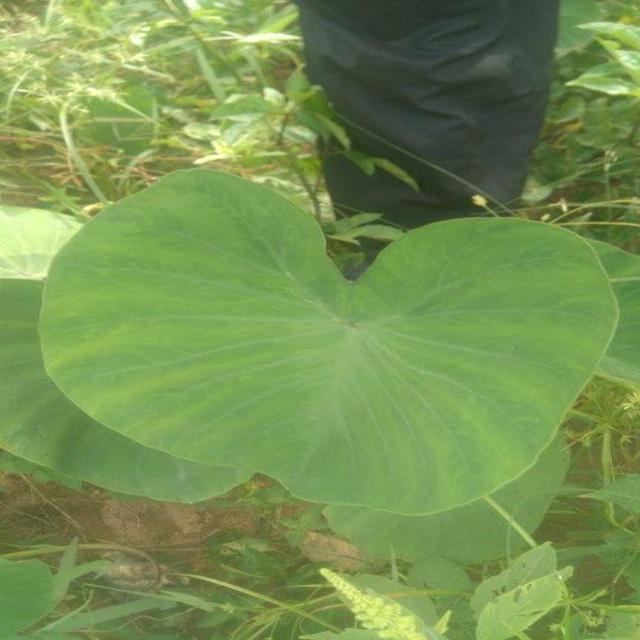
Label: Healthy